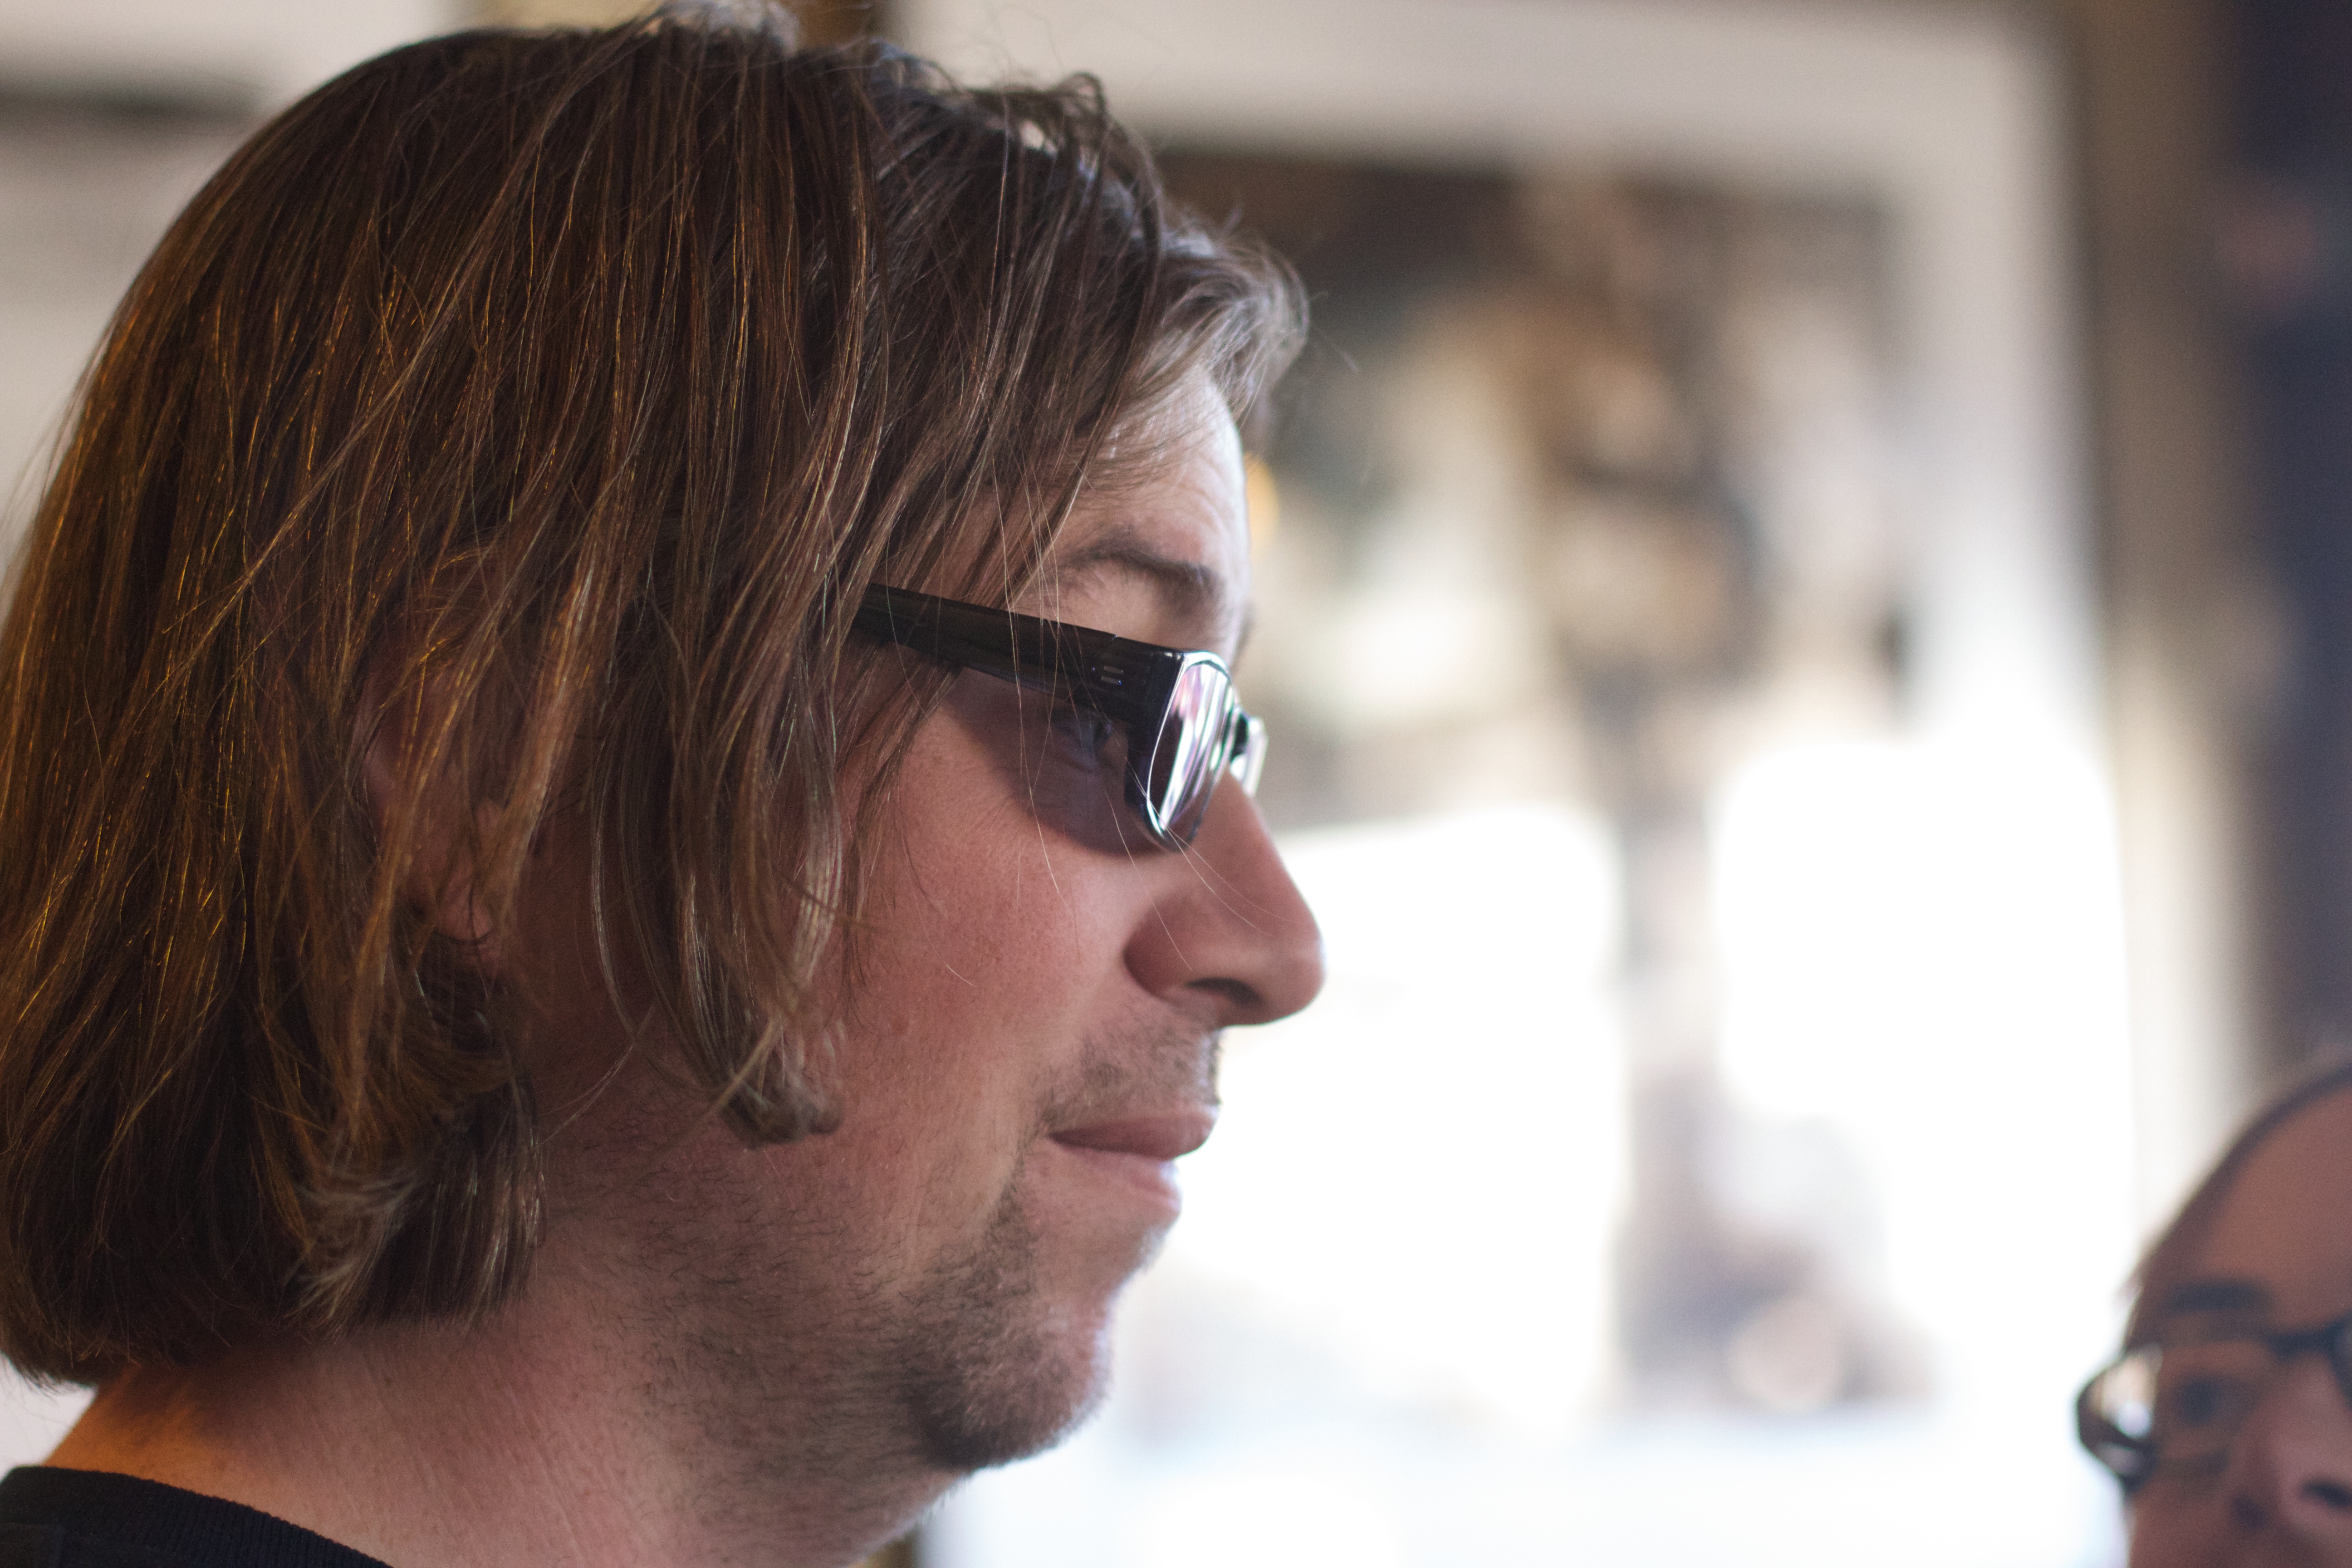
man, person, hair, portrait, facial expression, hairstyle, close up, face, nose, cool image, sunglasses, eye, glasses, head, interaction, facial hair, vision care